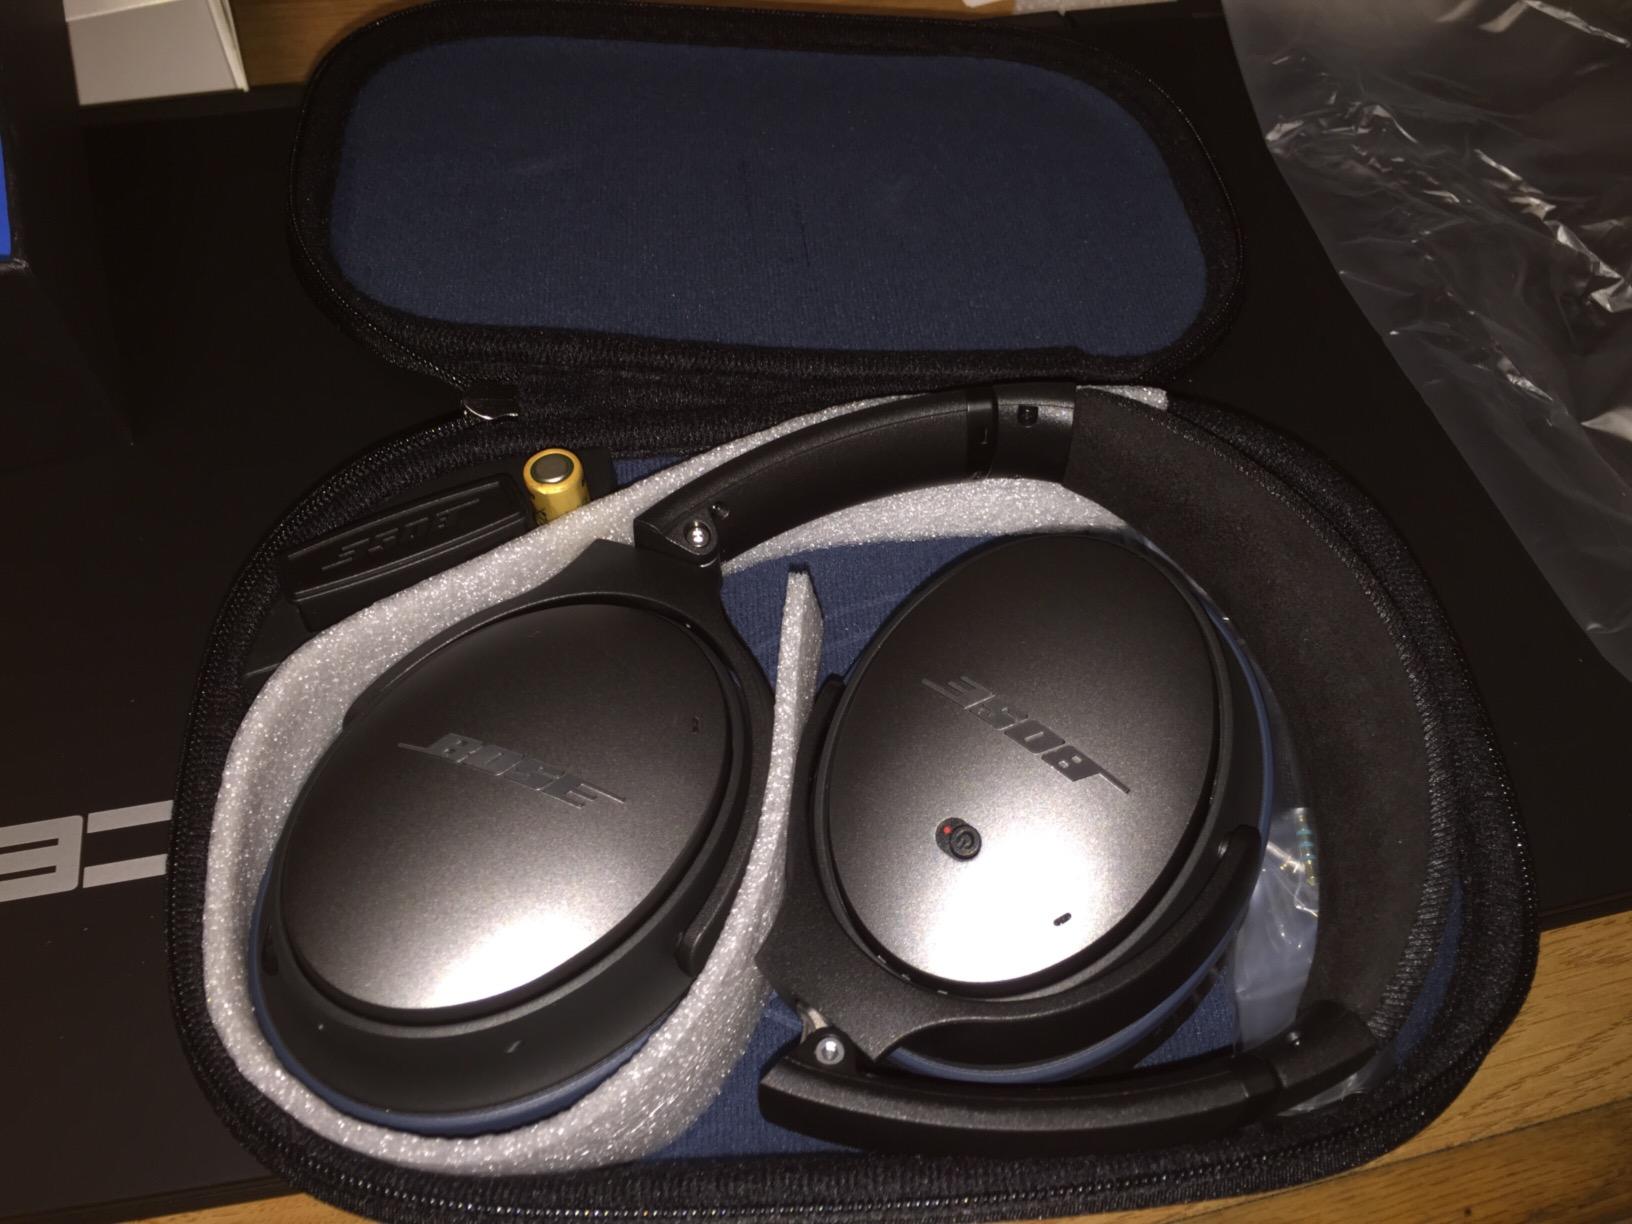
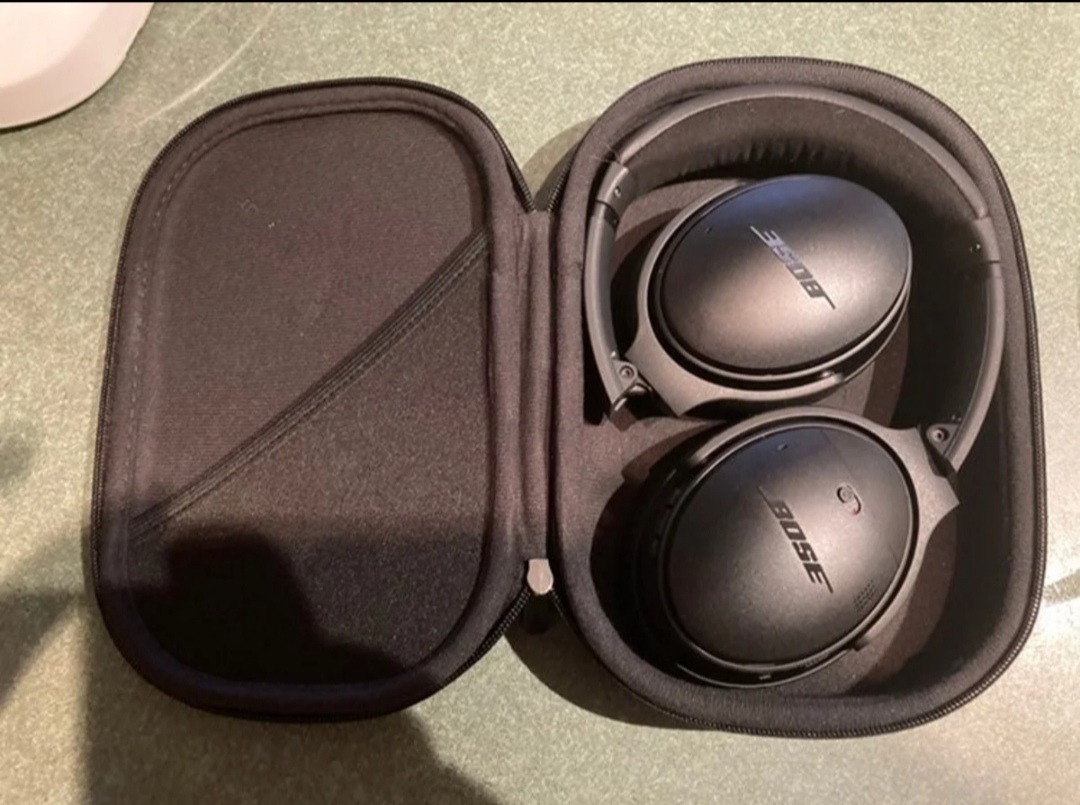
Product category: headphones
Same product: no